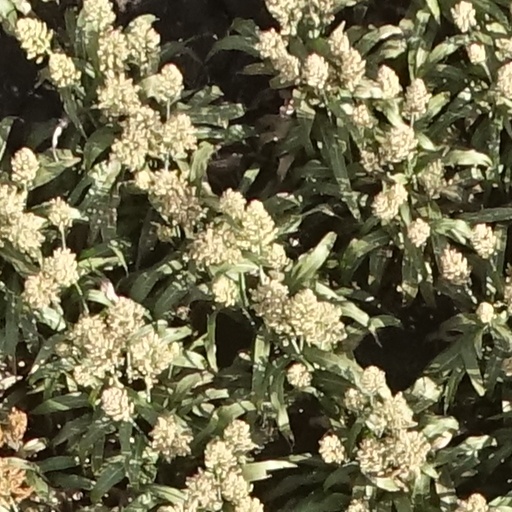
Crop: sorghum